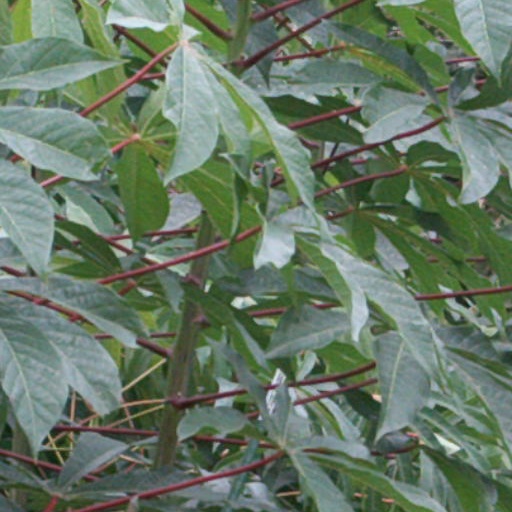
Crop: cassava